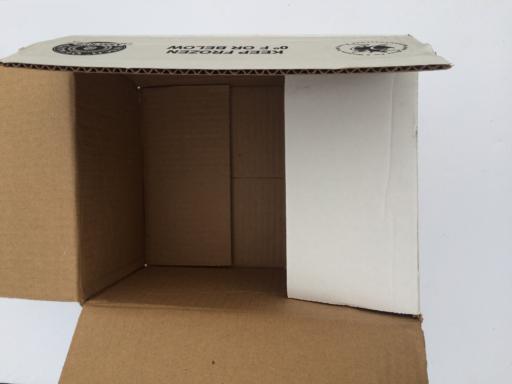
Waste category: cardboard